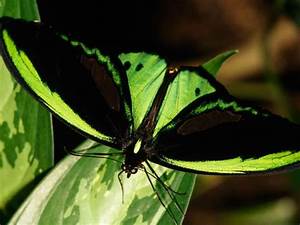
Label: farfalla